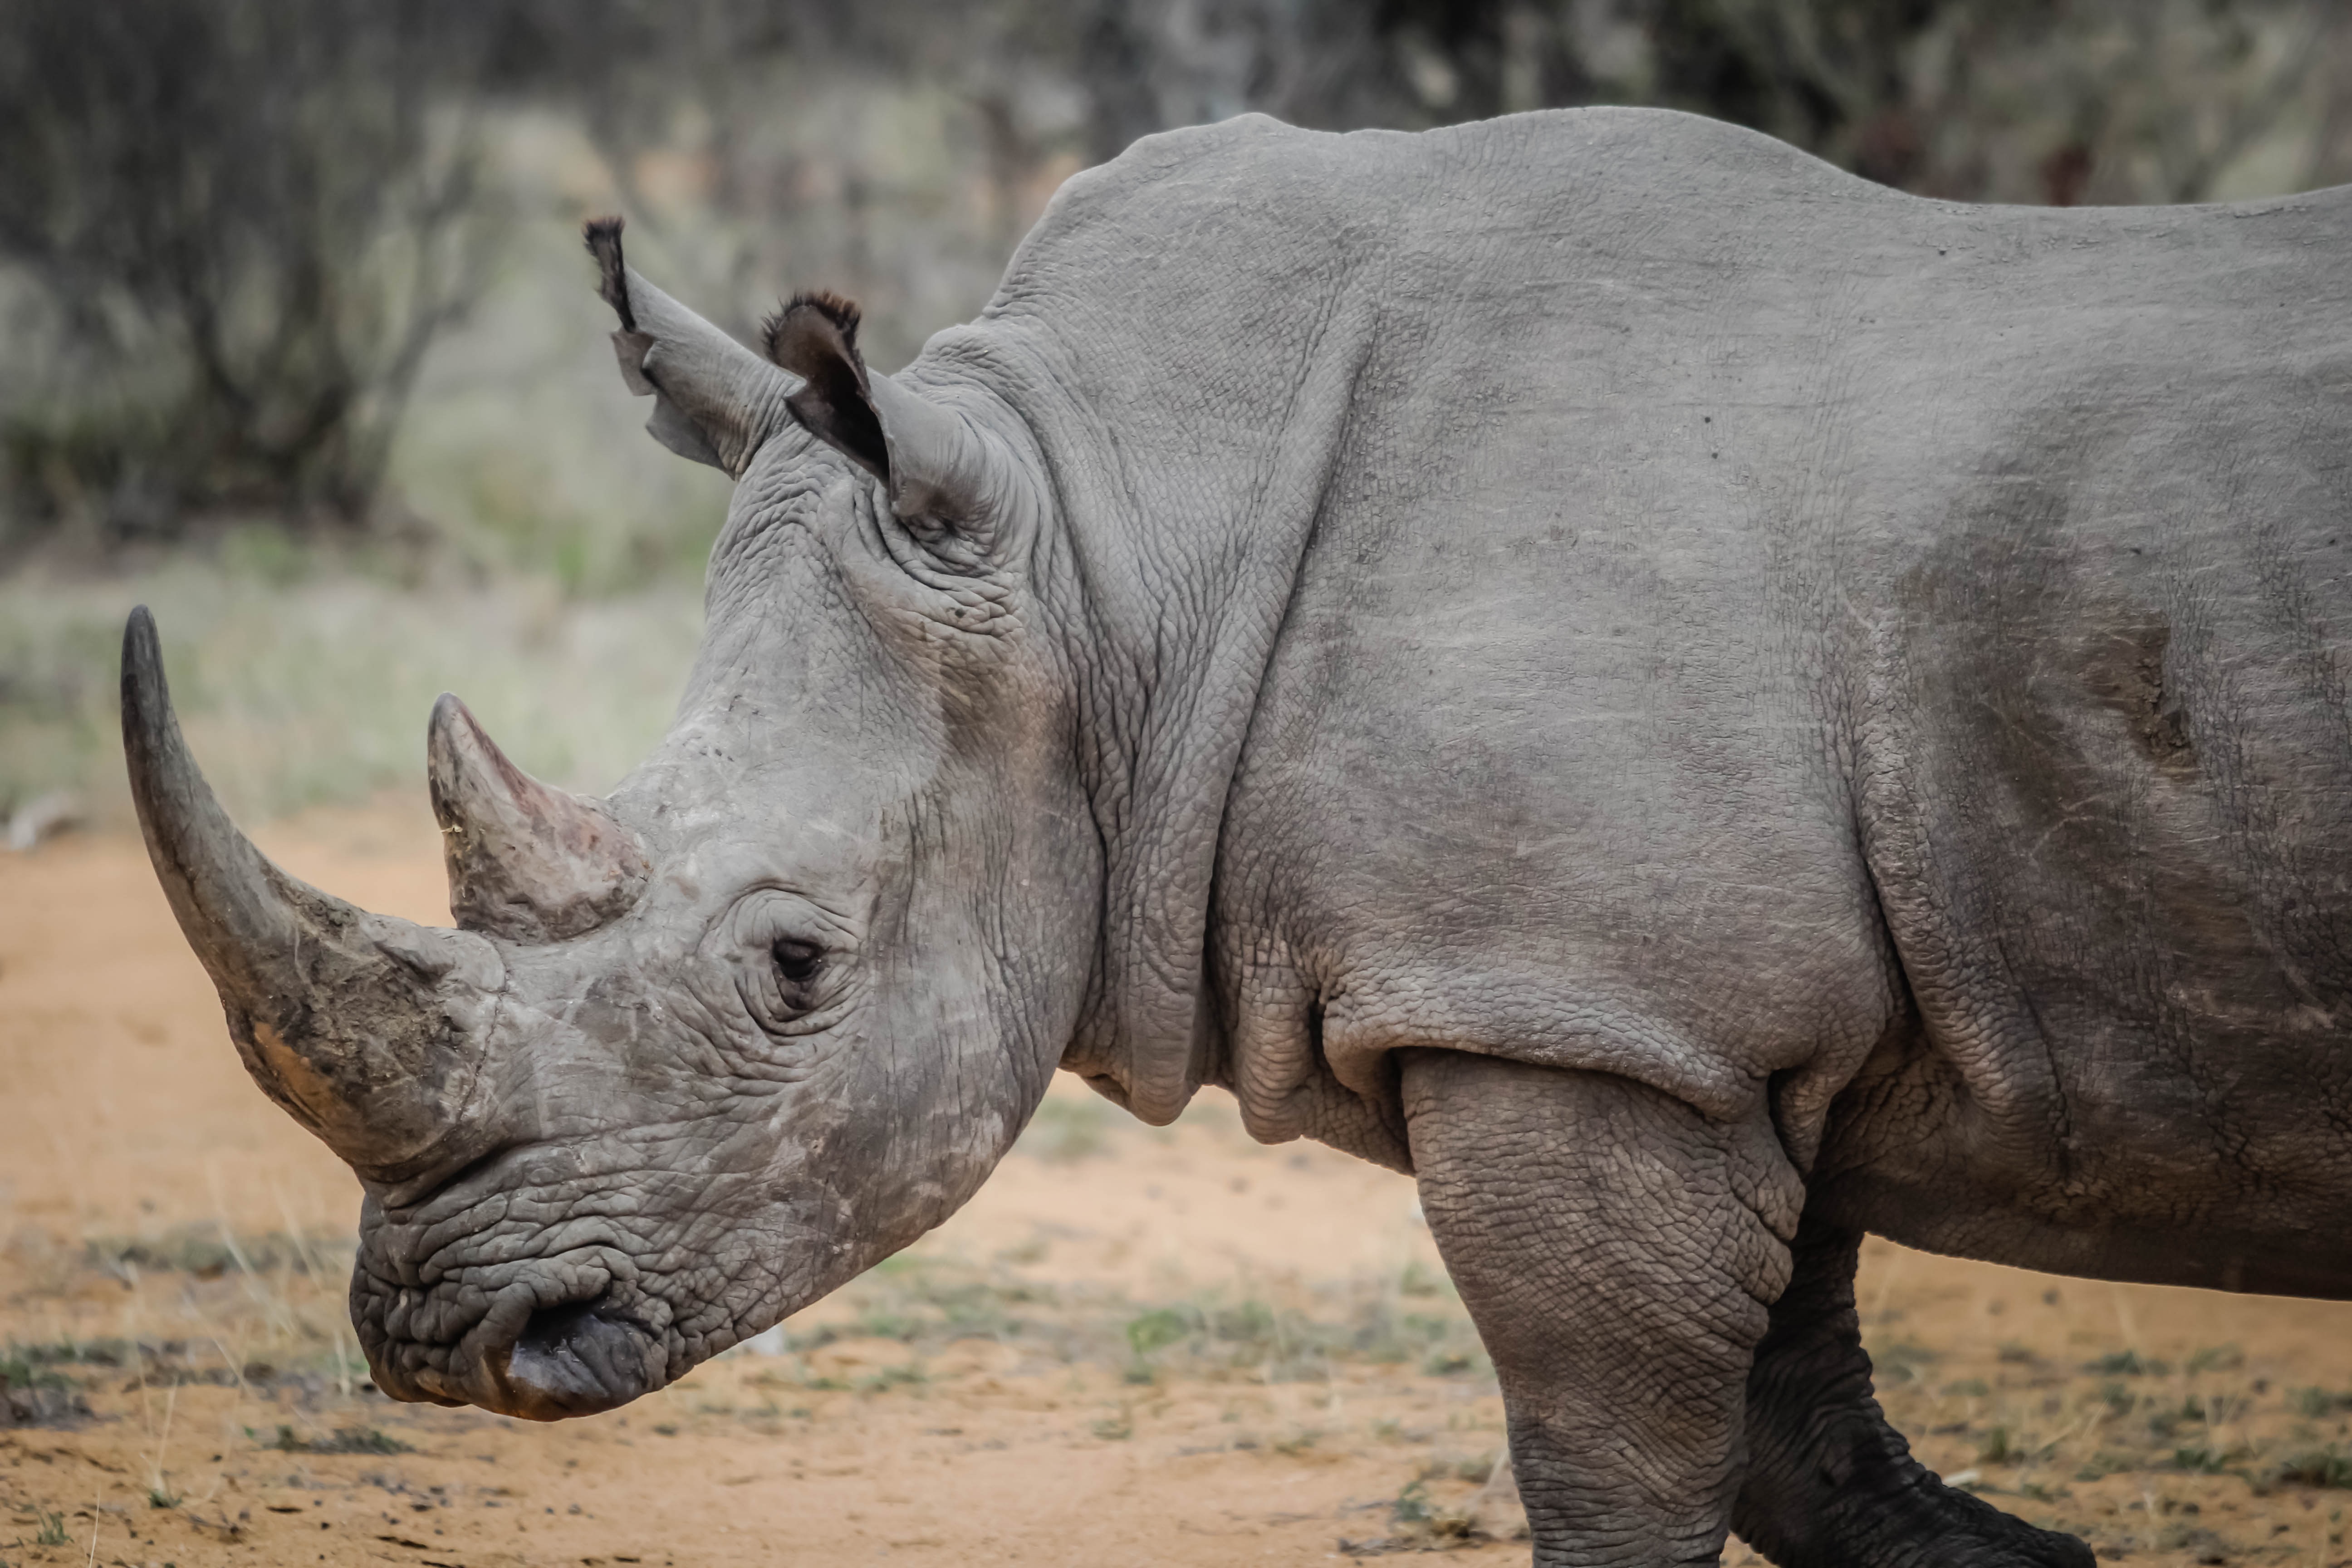
adventure, wildlife, zoo, horn, mammal, fauna, rhinoceros, safari, indian elephant